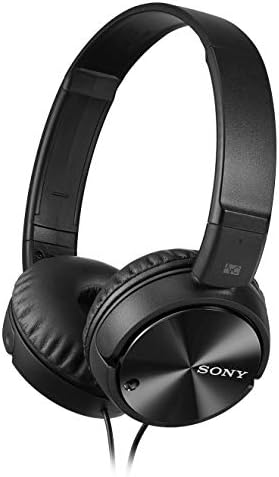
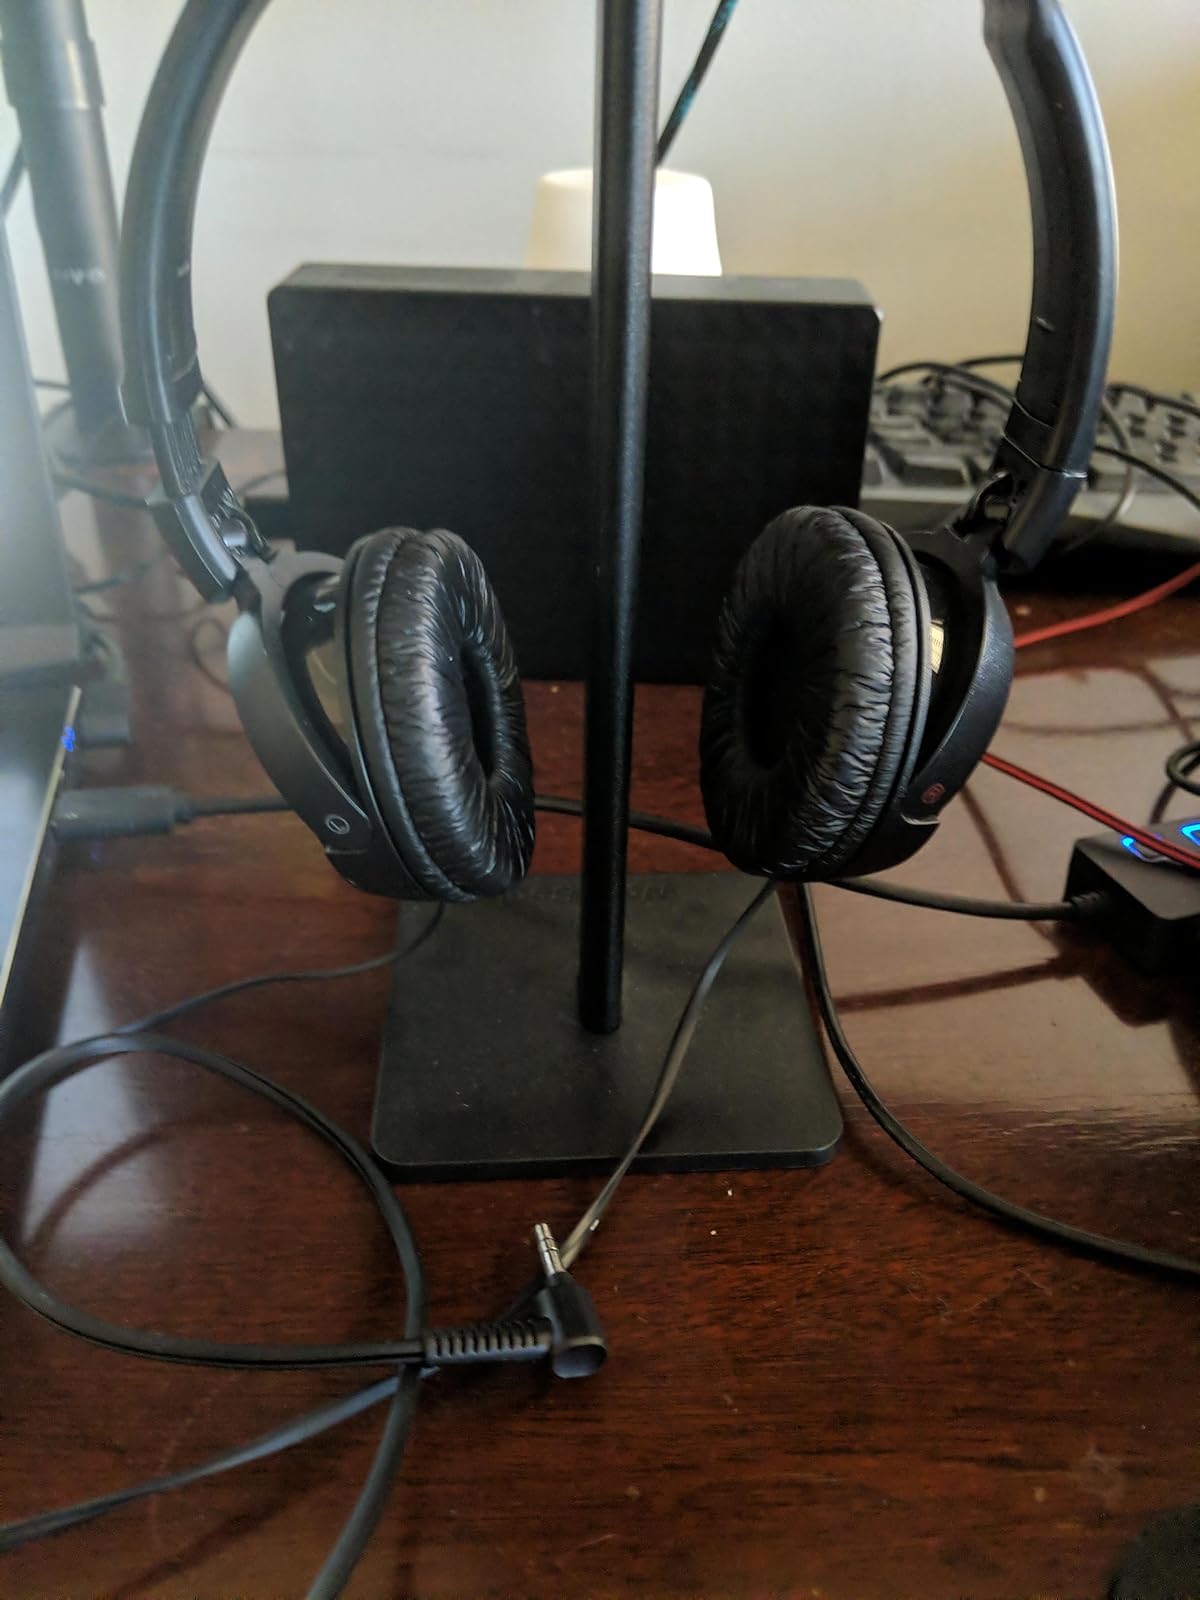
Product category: headphones
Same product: yes